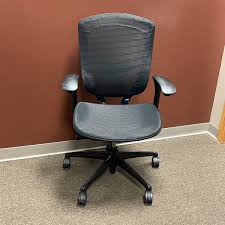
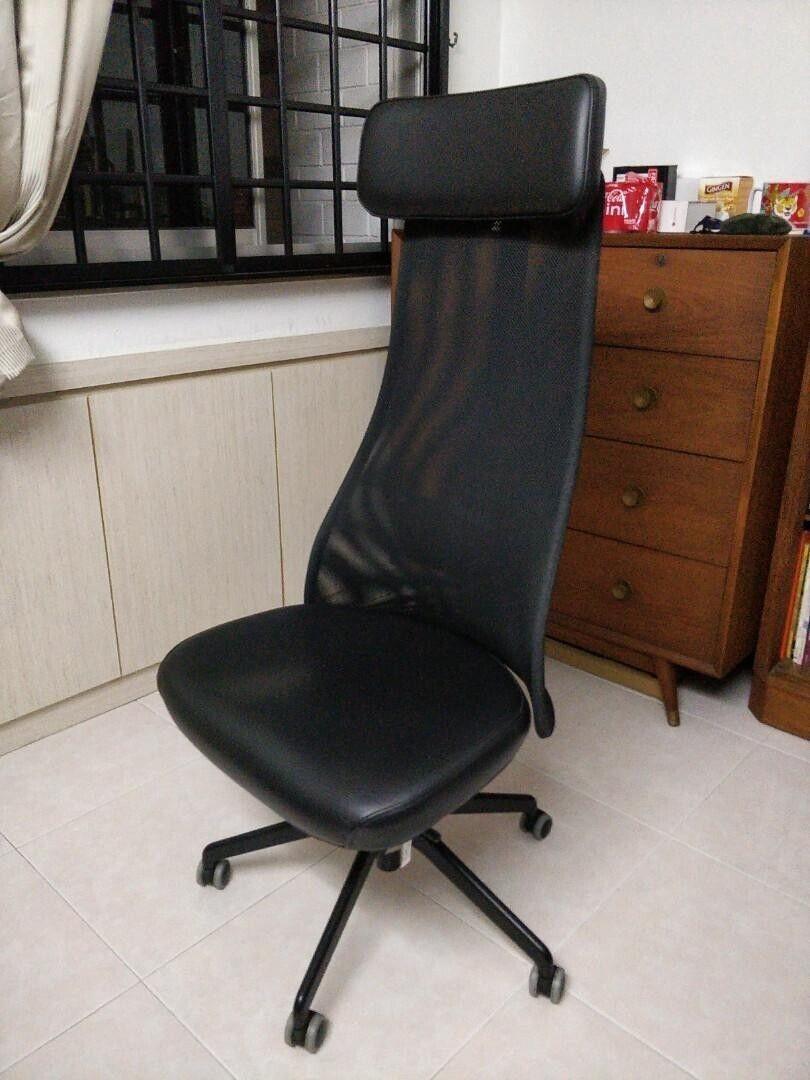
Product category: items_chair
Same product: no